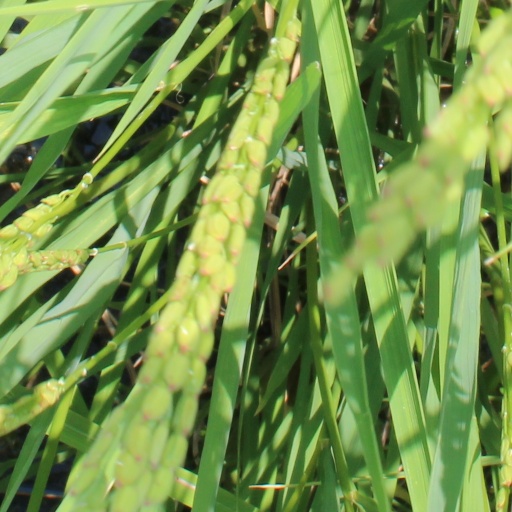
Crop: rice